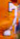
Number: 7